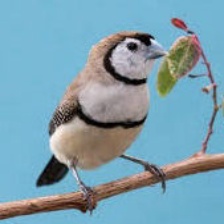
Species: DOUBLE BARRED FINCH
Scientific name: TAENIOPYGIA BICHENOVII
ImageNet parent category: house_finch